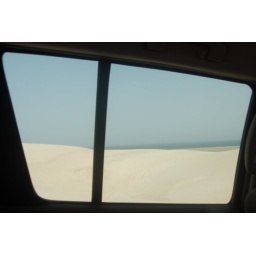
Looking over the sand dunes into the Persian Gulf through the window of our 4WD.